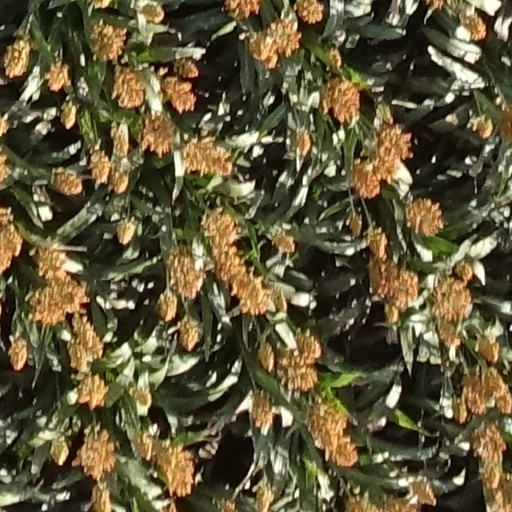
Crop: sorghum